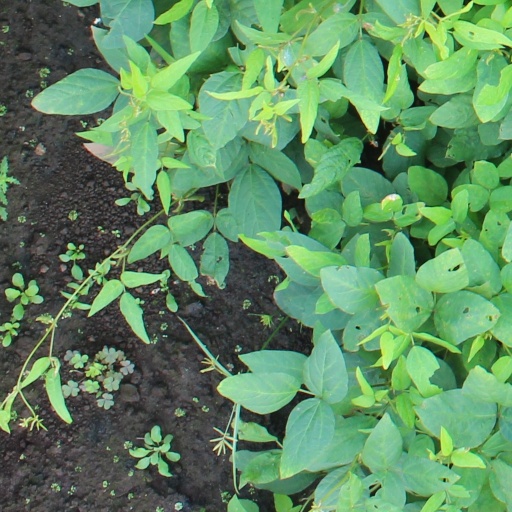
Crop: soybean